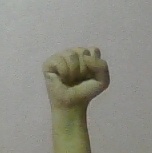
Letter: saad